WrestleMania 22

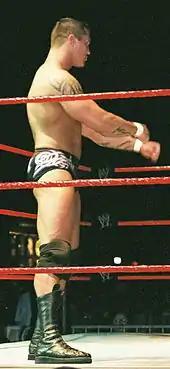
Randy Orton faced Rey Mysterio and Kurt Angle in a triple threat match for Angle's World Heavyweight Championship.

Next, Kurt Angle defended his World Heavyweight Championship against Rey Mysterio and Randy Orton in a triple threat match. During Mysterio's entrance, P.O.D. performed Mysterio's music entrance live. In the end, Mysterio performed a 619 on Orton followed by a West Coast Pop to win the title. After the match, Mysterio celebrated with Chavo and Vickie Guerrero.